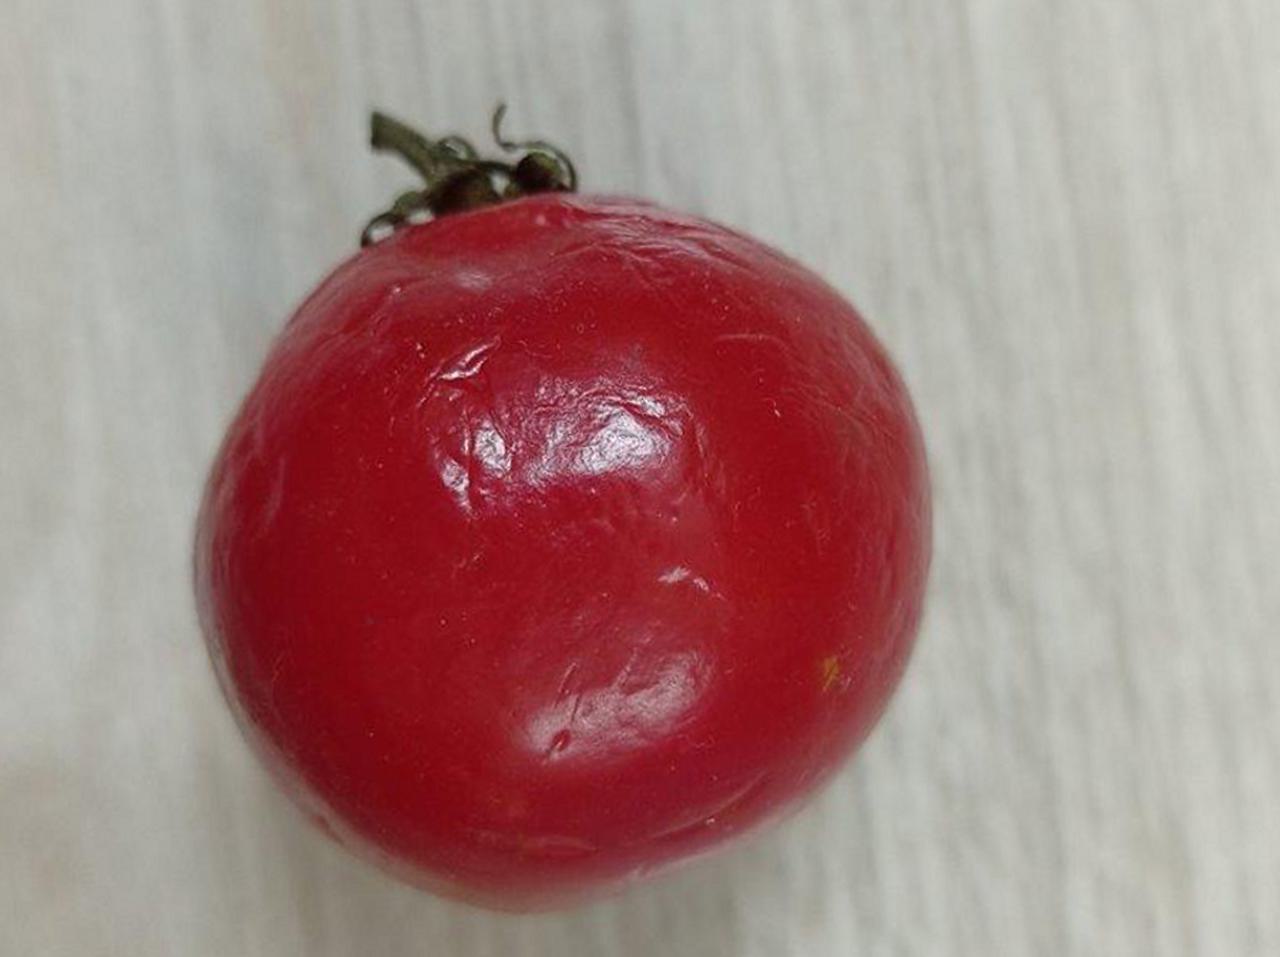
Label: Rotten